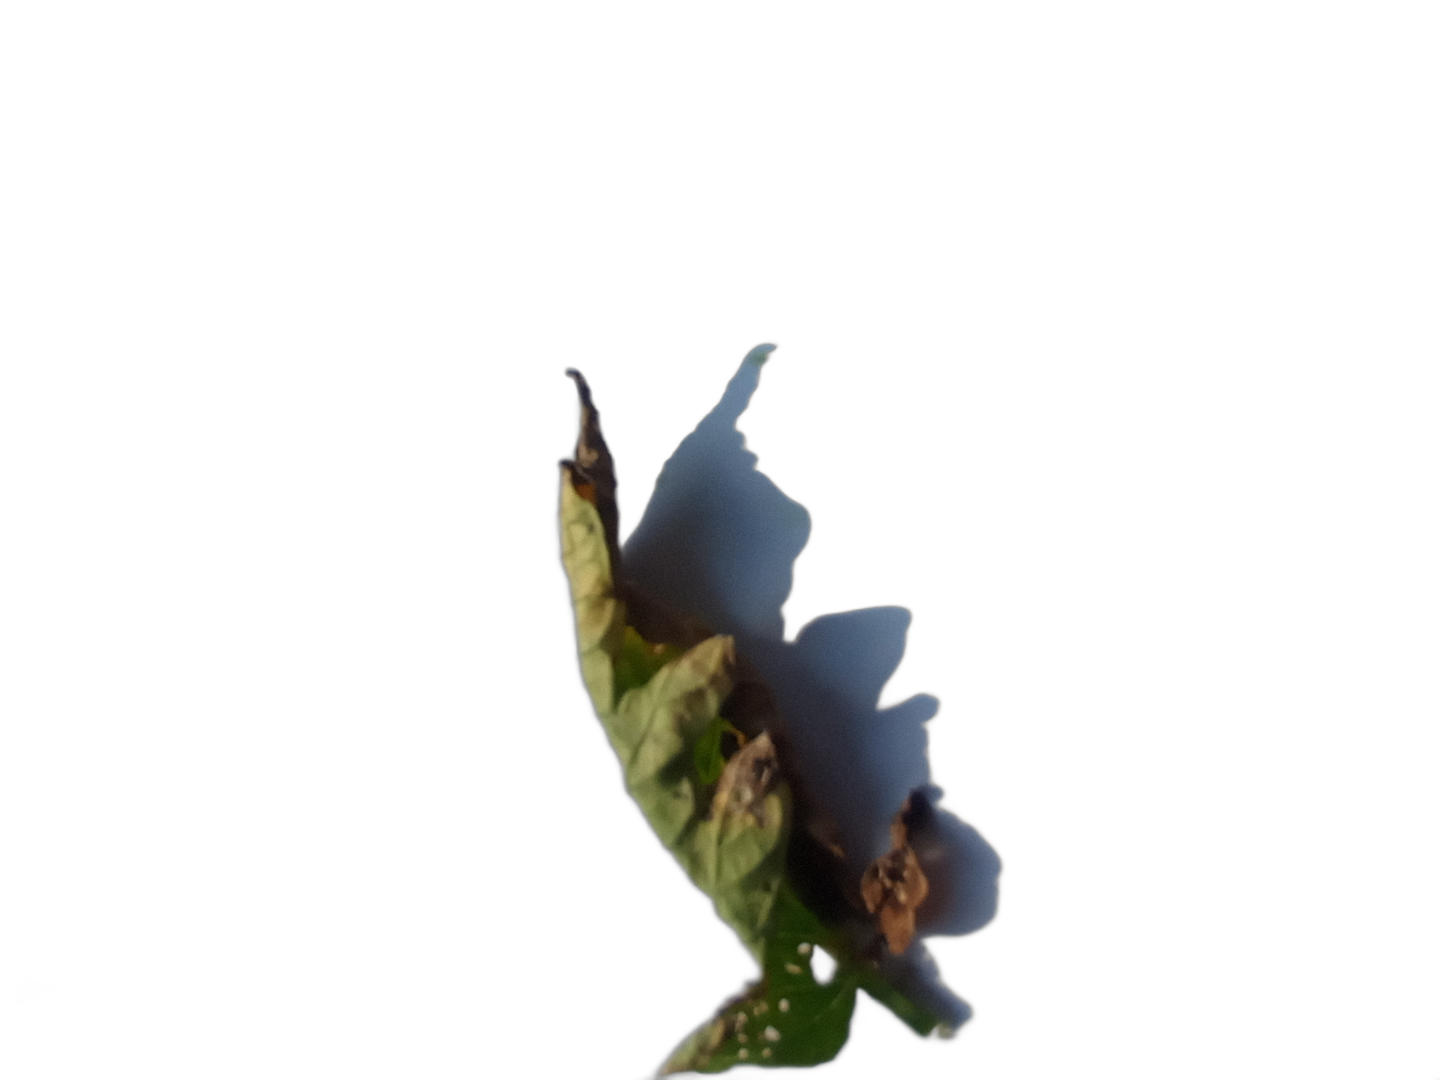
Crop: Tomato
Label: Mosaic